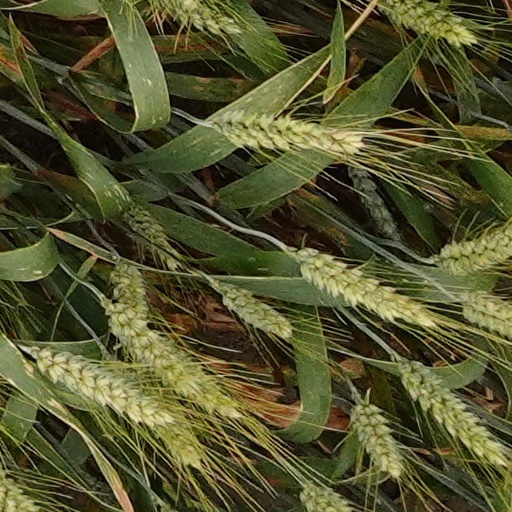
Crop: wheat